Alfred T. Smith

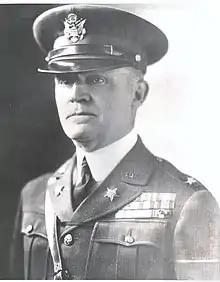
Smith as commander of the 3rd Infantry Division in 1937

Alfred T. Smith (November 25, 1874 – November 27, 1939) was a career officer in the United States Army. A veteran of the Spanish–American War, Philippine–American War, and World War I, he attained the rank of brigadier general and was most notable for his command of the Philippine Division (1935–1937) and the 3rd Infantry Division (1937–1938).